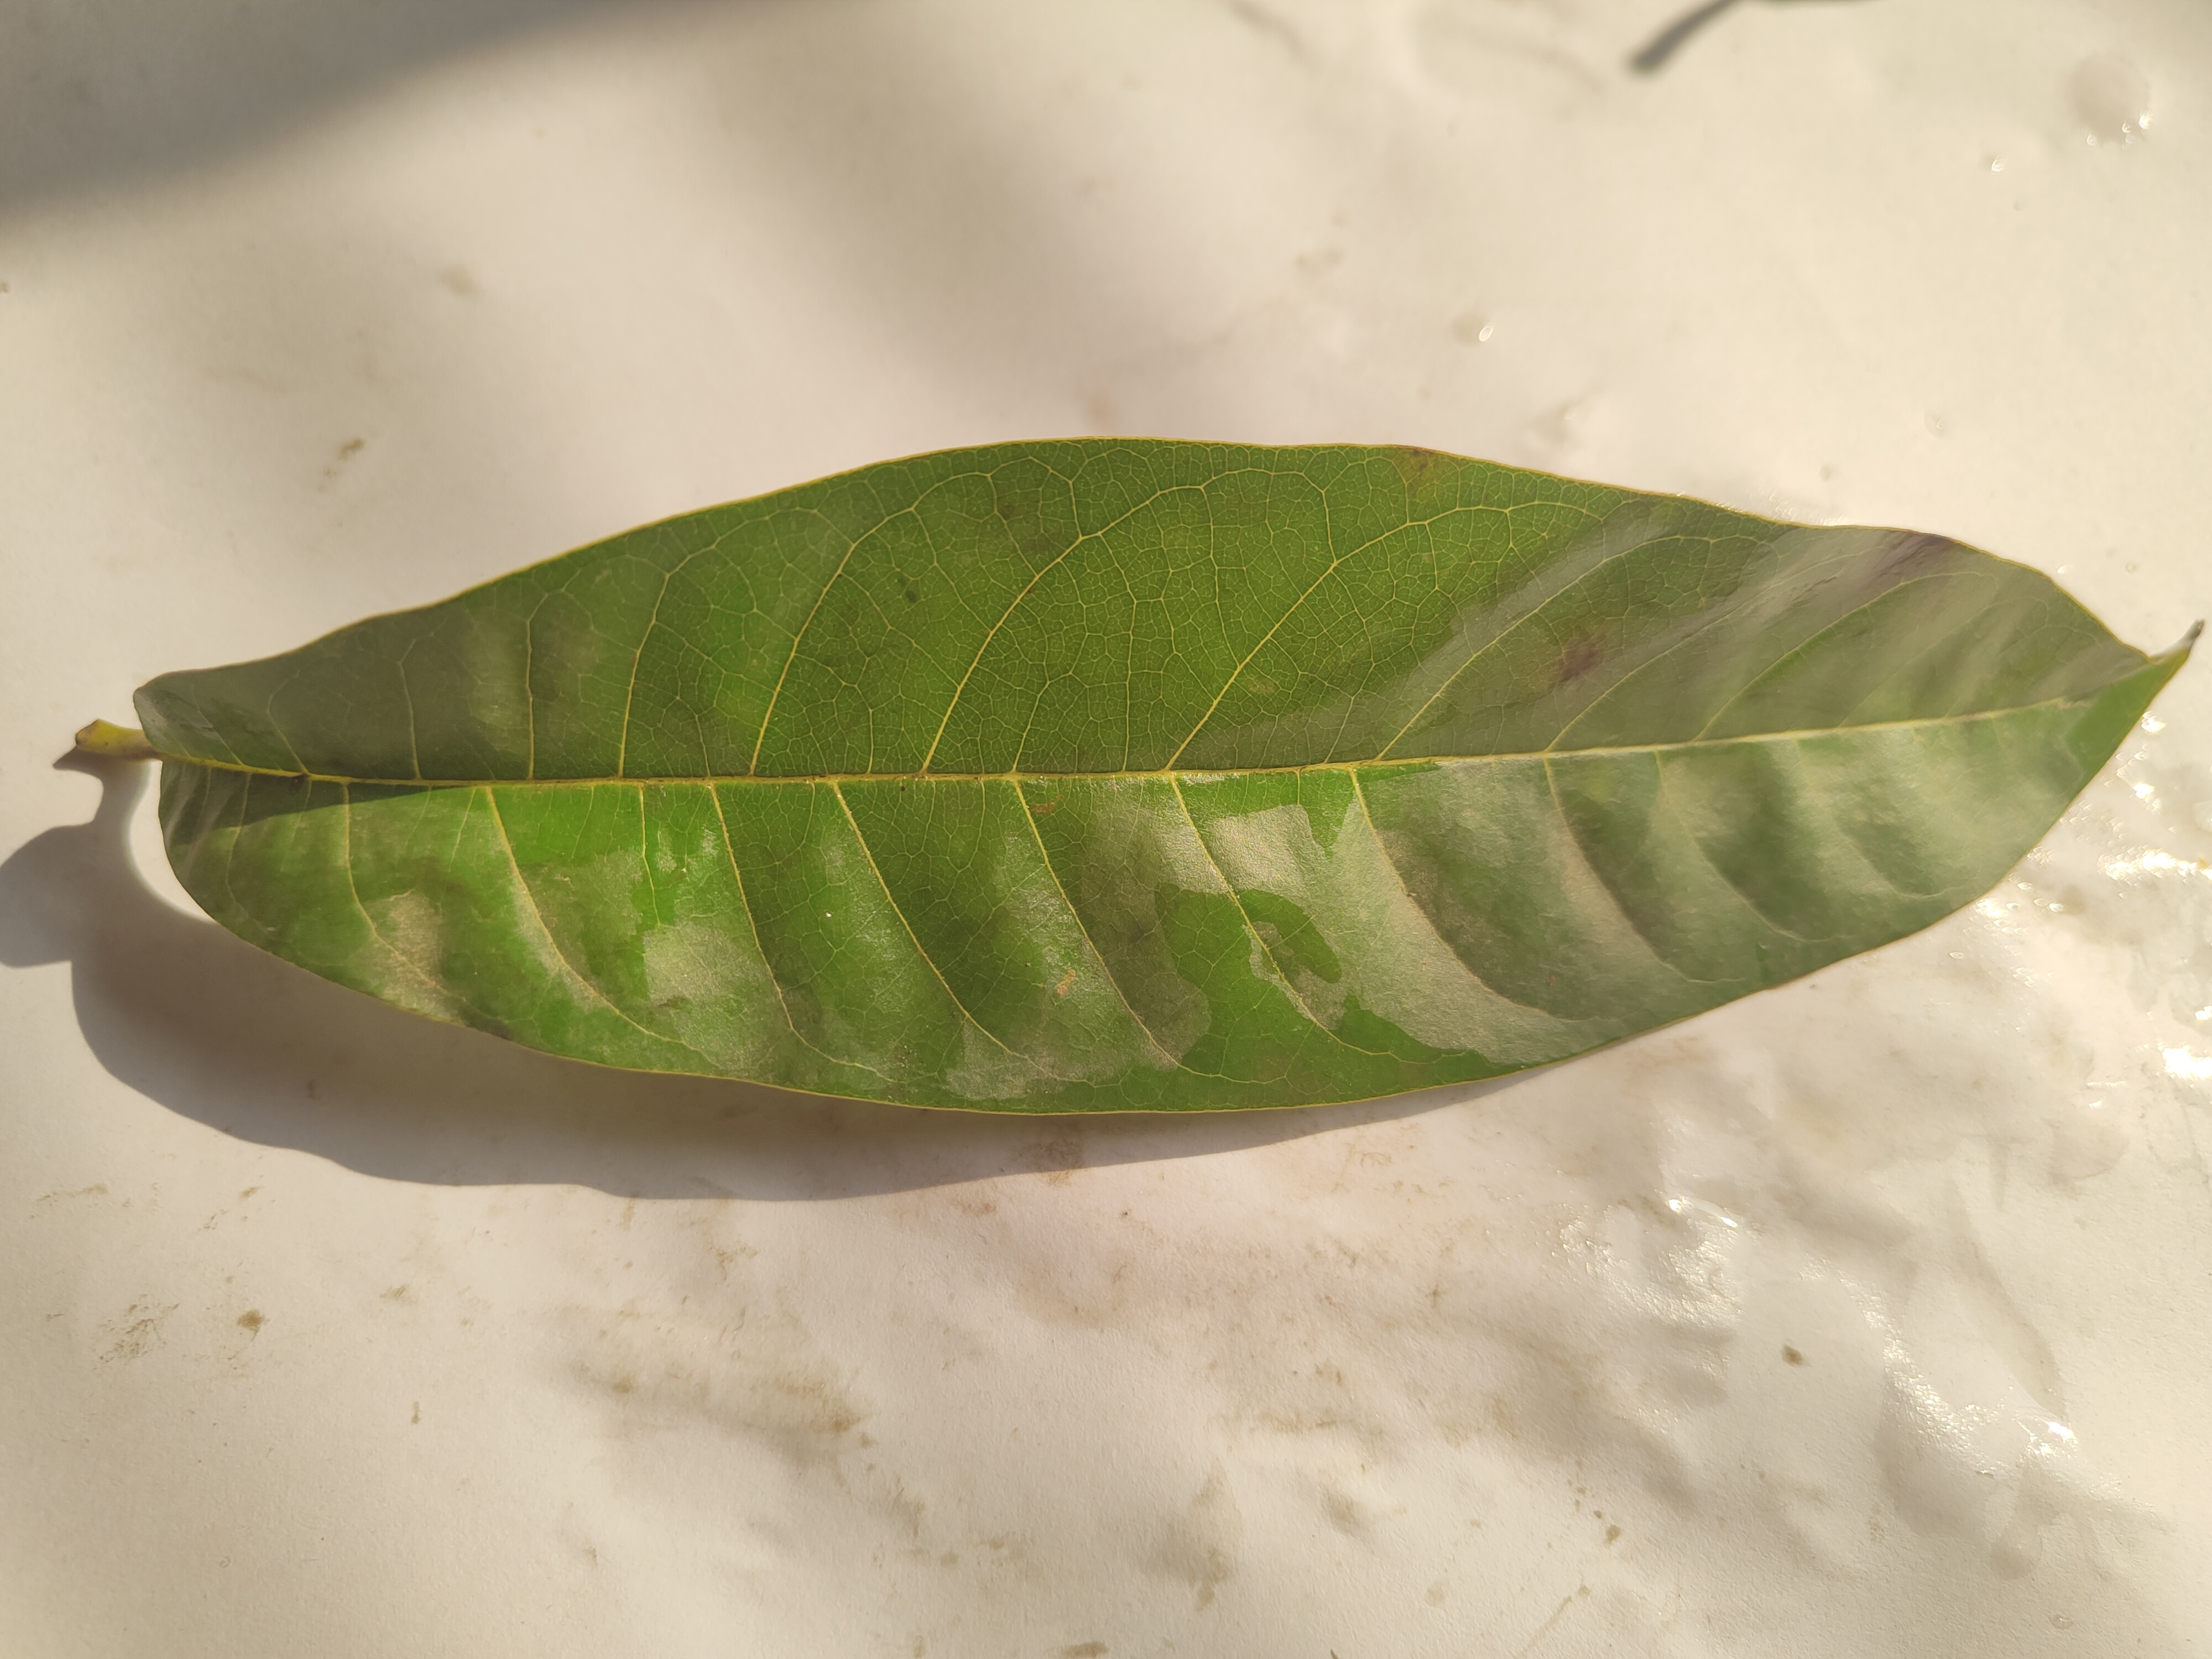
Leaf variety: Custard Apple